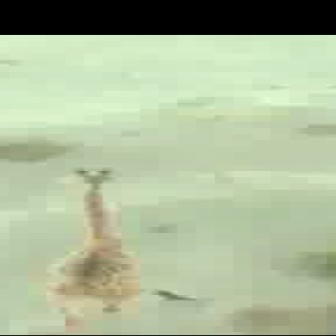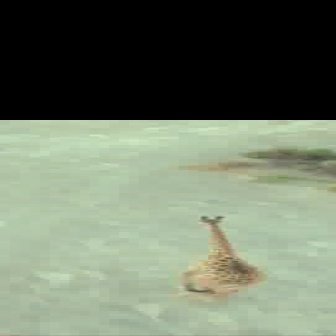
  Please identify the target specified by the bounding box [32,166,193,327] in the first image and locate it in the second image. Return the coordinates in [x_min,y_min,x_max,y_max] format.
Answer: [176,215,262,300]